Louise de Clermont

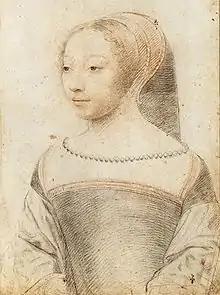
Louise de Clermont

Louise de Clermont-Tallard, Countess of Tonnerre by inheritance and duchess of Uzès by marriage was a French court official. She was a lady-in-waiting of queen regent Catherine de Medici of France and a royal governess of king Charles IX of France. She was an influential figure at the French royal court as the favourite of the queen-regent and a member of the intimate circle of the royal family.